Stet (novel)

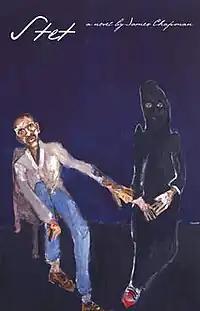
Stet, by James Chapman (Cover painting by Michael Hafftka)

Stet is a novel by the American author James Chapman, published by Fugue State Press in 2006.